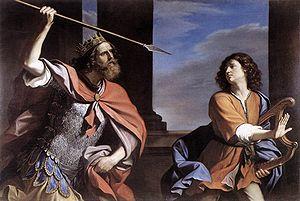
Saül est un oratorio composé par Georg Friedrich Haendel sur un livret de Charles Jennens. Il a été créé le 16 janvier 1739 au King's Theatre de Londres.